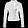
Label: Coat